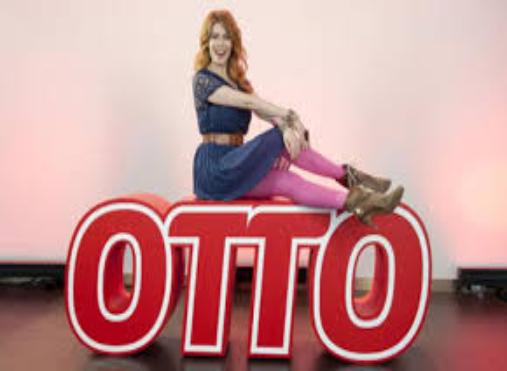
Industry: Clothes